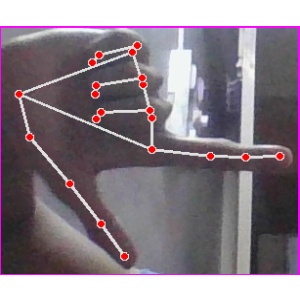
अक्षर: ख